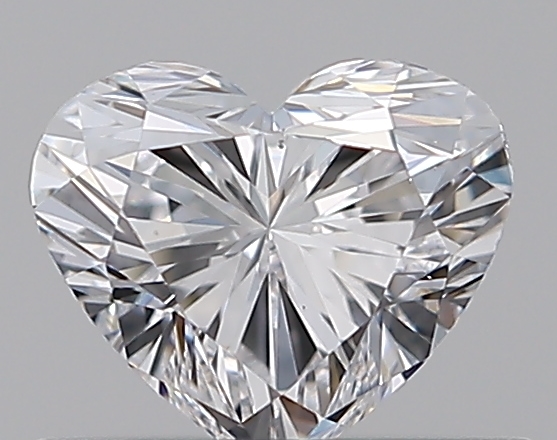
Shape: heart
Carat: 0.5
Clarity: VS2
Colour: D
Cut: EX
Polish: EX
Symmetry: GD
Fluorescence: N
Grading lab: GIA
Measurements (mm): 4.77 x 5.57 x 3.31